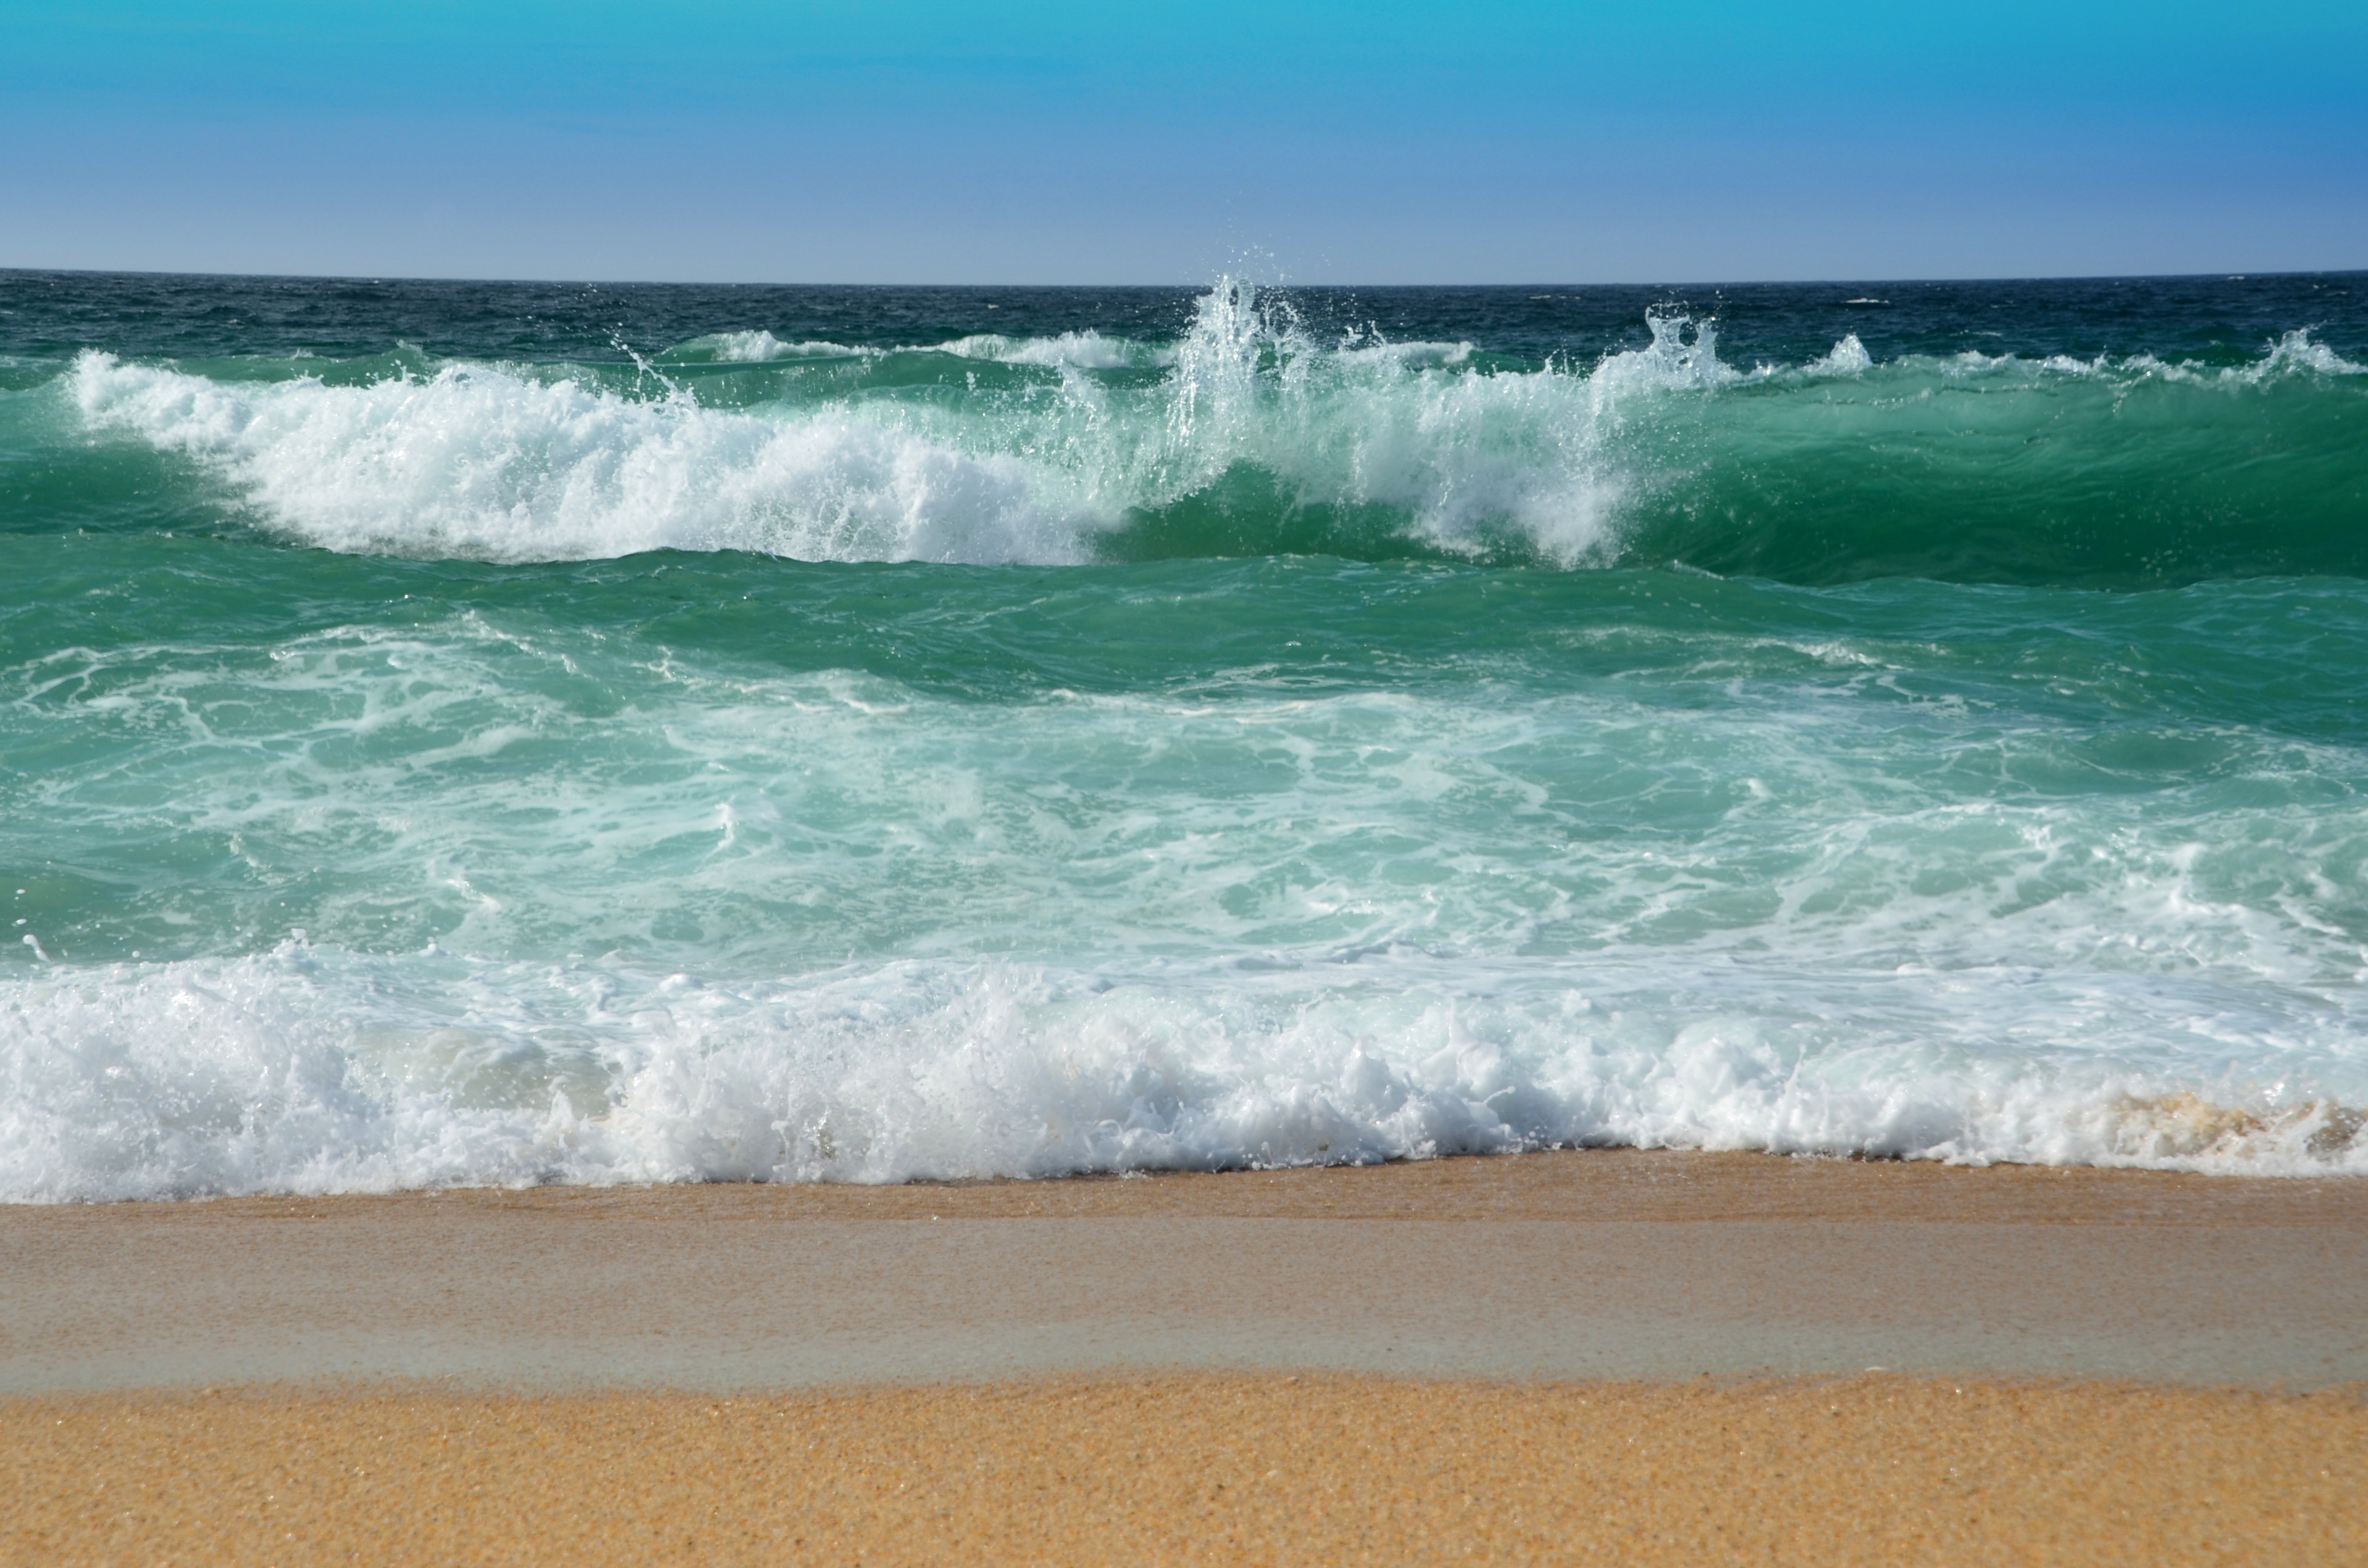
beach, landscape, sea, coast, water, nature, sand, ocean, horizon, sky, shore, wave, wind, summer, travel, foam, surf, spray, holiday, blue, body of water, wide, atlantic, maritime, cape, ocean surf, wind wave